Battle of Uadi Bu Taga

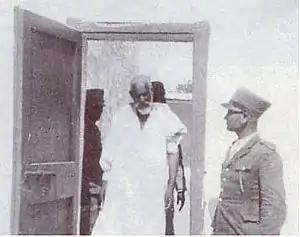
Omar Mukhtar entering the court room.

The Battle of Uadi Bu Taga was fought in Libya in September 1931 between Italy and Senusiyya. The battle ended in a key Italian victory.